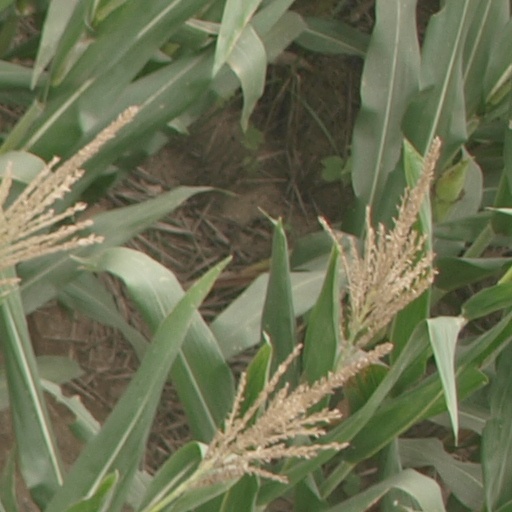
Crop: maize; corn